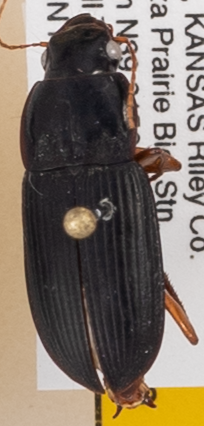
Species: Harpalus pensylvanicus
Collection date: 2019-09-11
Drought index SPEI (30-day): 1.498
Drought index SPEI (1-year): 1.69
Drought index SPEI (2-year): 1.029